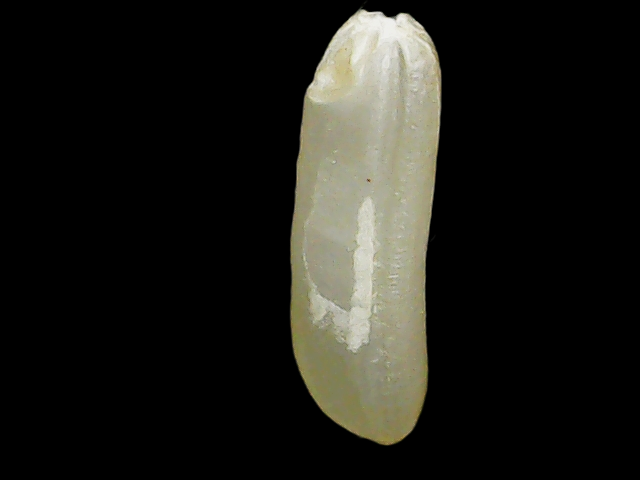
Rice variety: Binadhan14